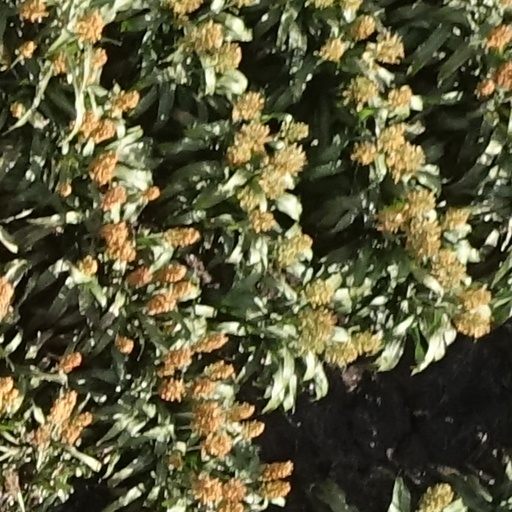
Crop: sorghum